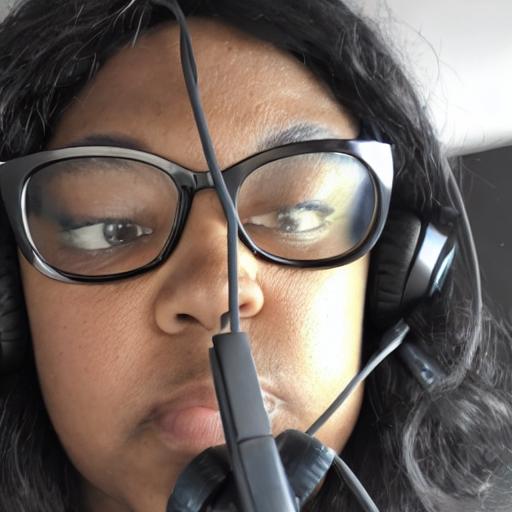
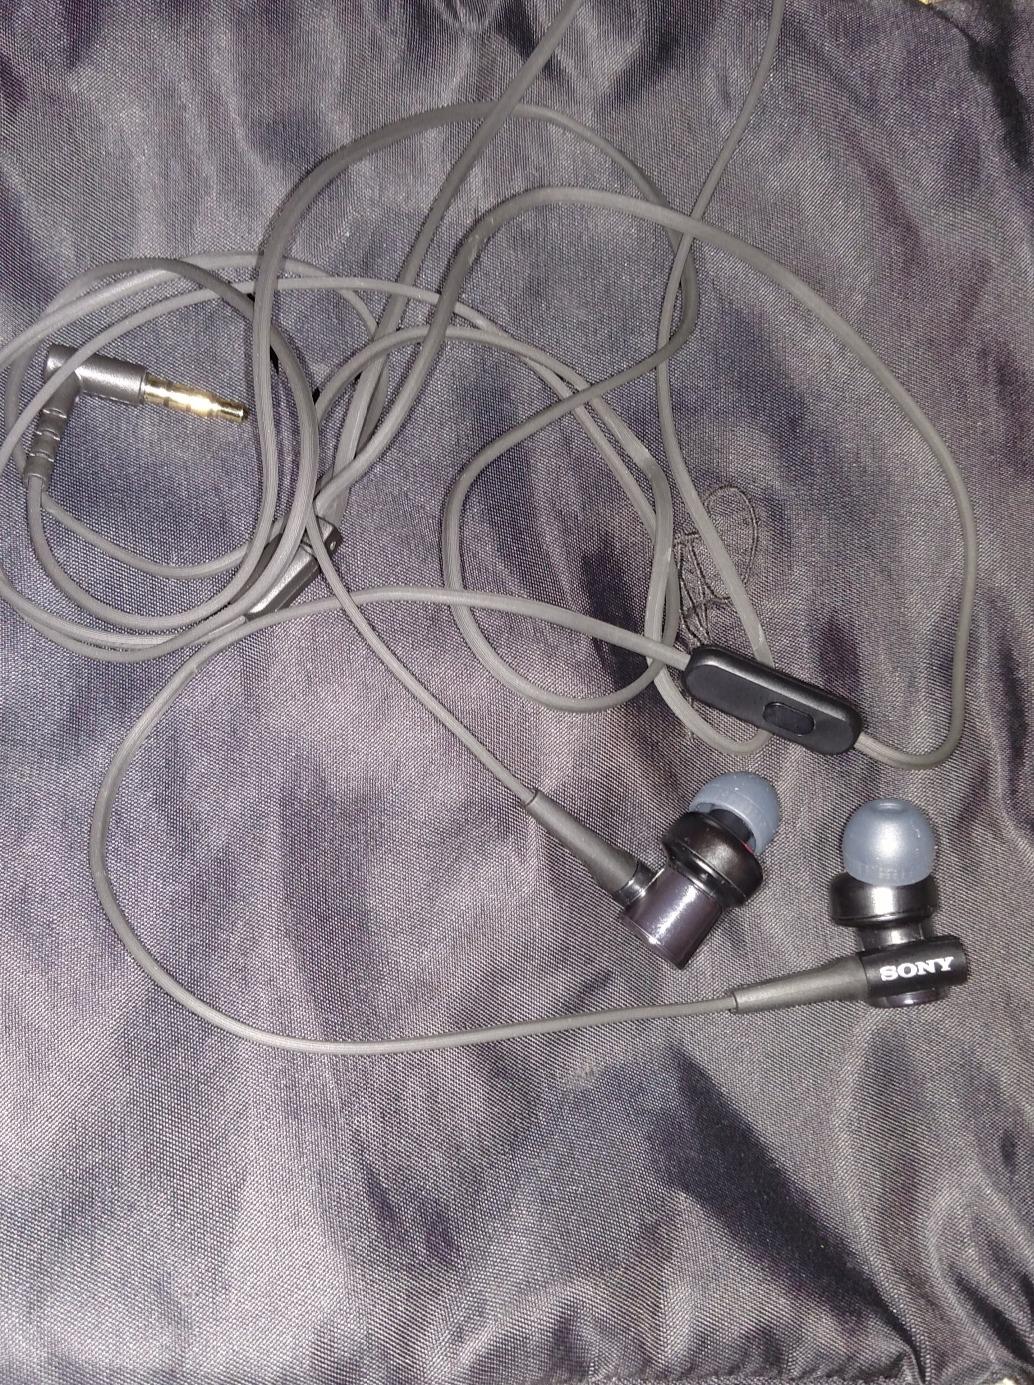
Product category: headphones
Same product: no